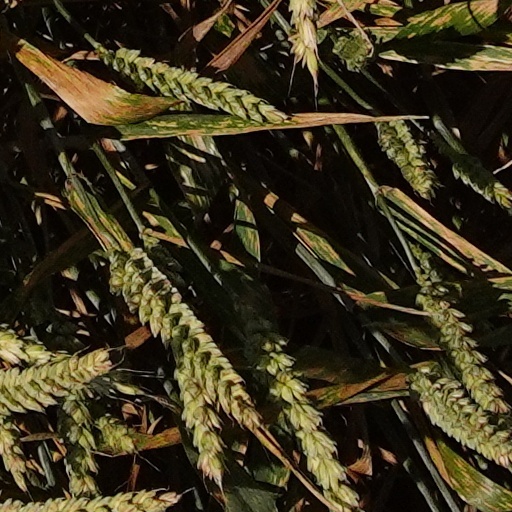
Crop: wheat